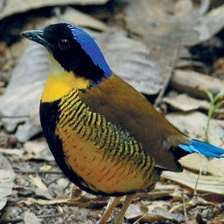
Species: GURNEYS PITTA
Scientific name: HYDRORNIS GURNEYI